Killing Season (film)

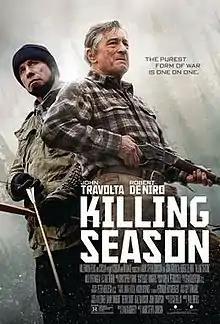
Theatrical release poster

Killing Season is a 2013 American action thriller film written by Evan Daugherty and directed by Mark Steven Johnson for Millennium Films, as the first on-screen pairing of John Travolta and Robert De Niro. The film pertains to a personal fight between an American and a Serb war veteran. Daugherty's script caught the attention of producers after winning the 2008 Script Pipeline Screenwriting Competition. The film received negative reviews from critics.